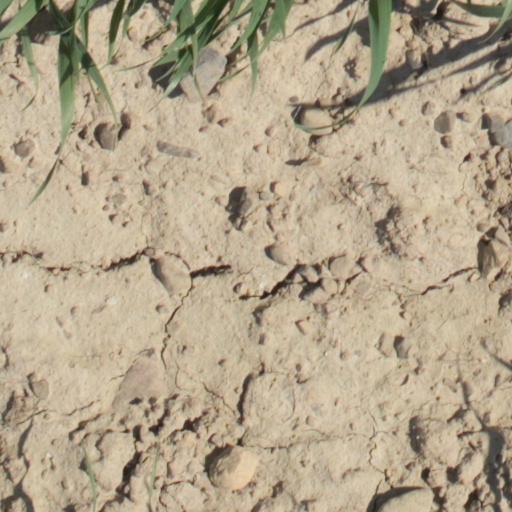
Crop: wheat